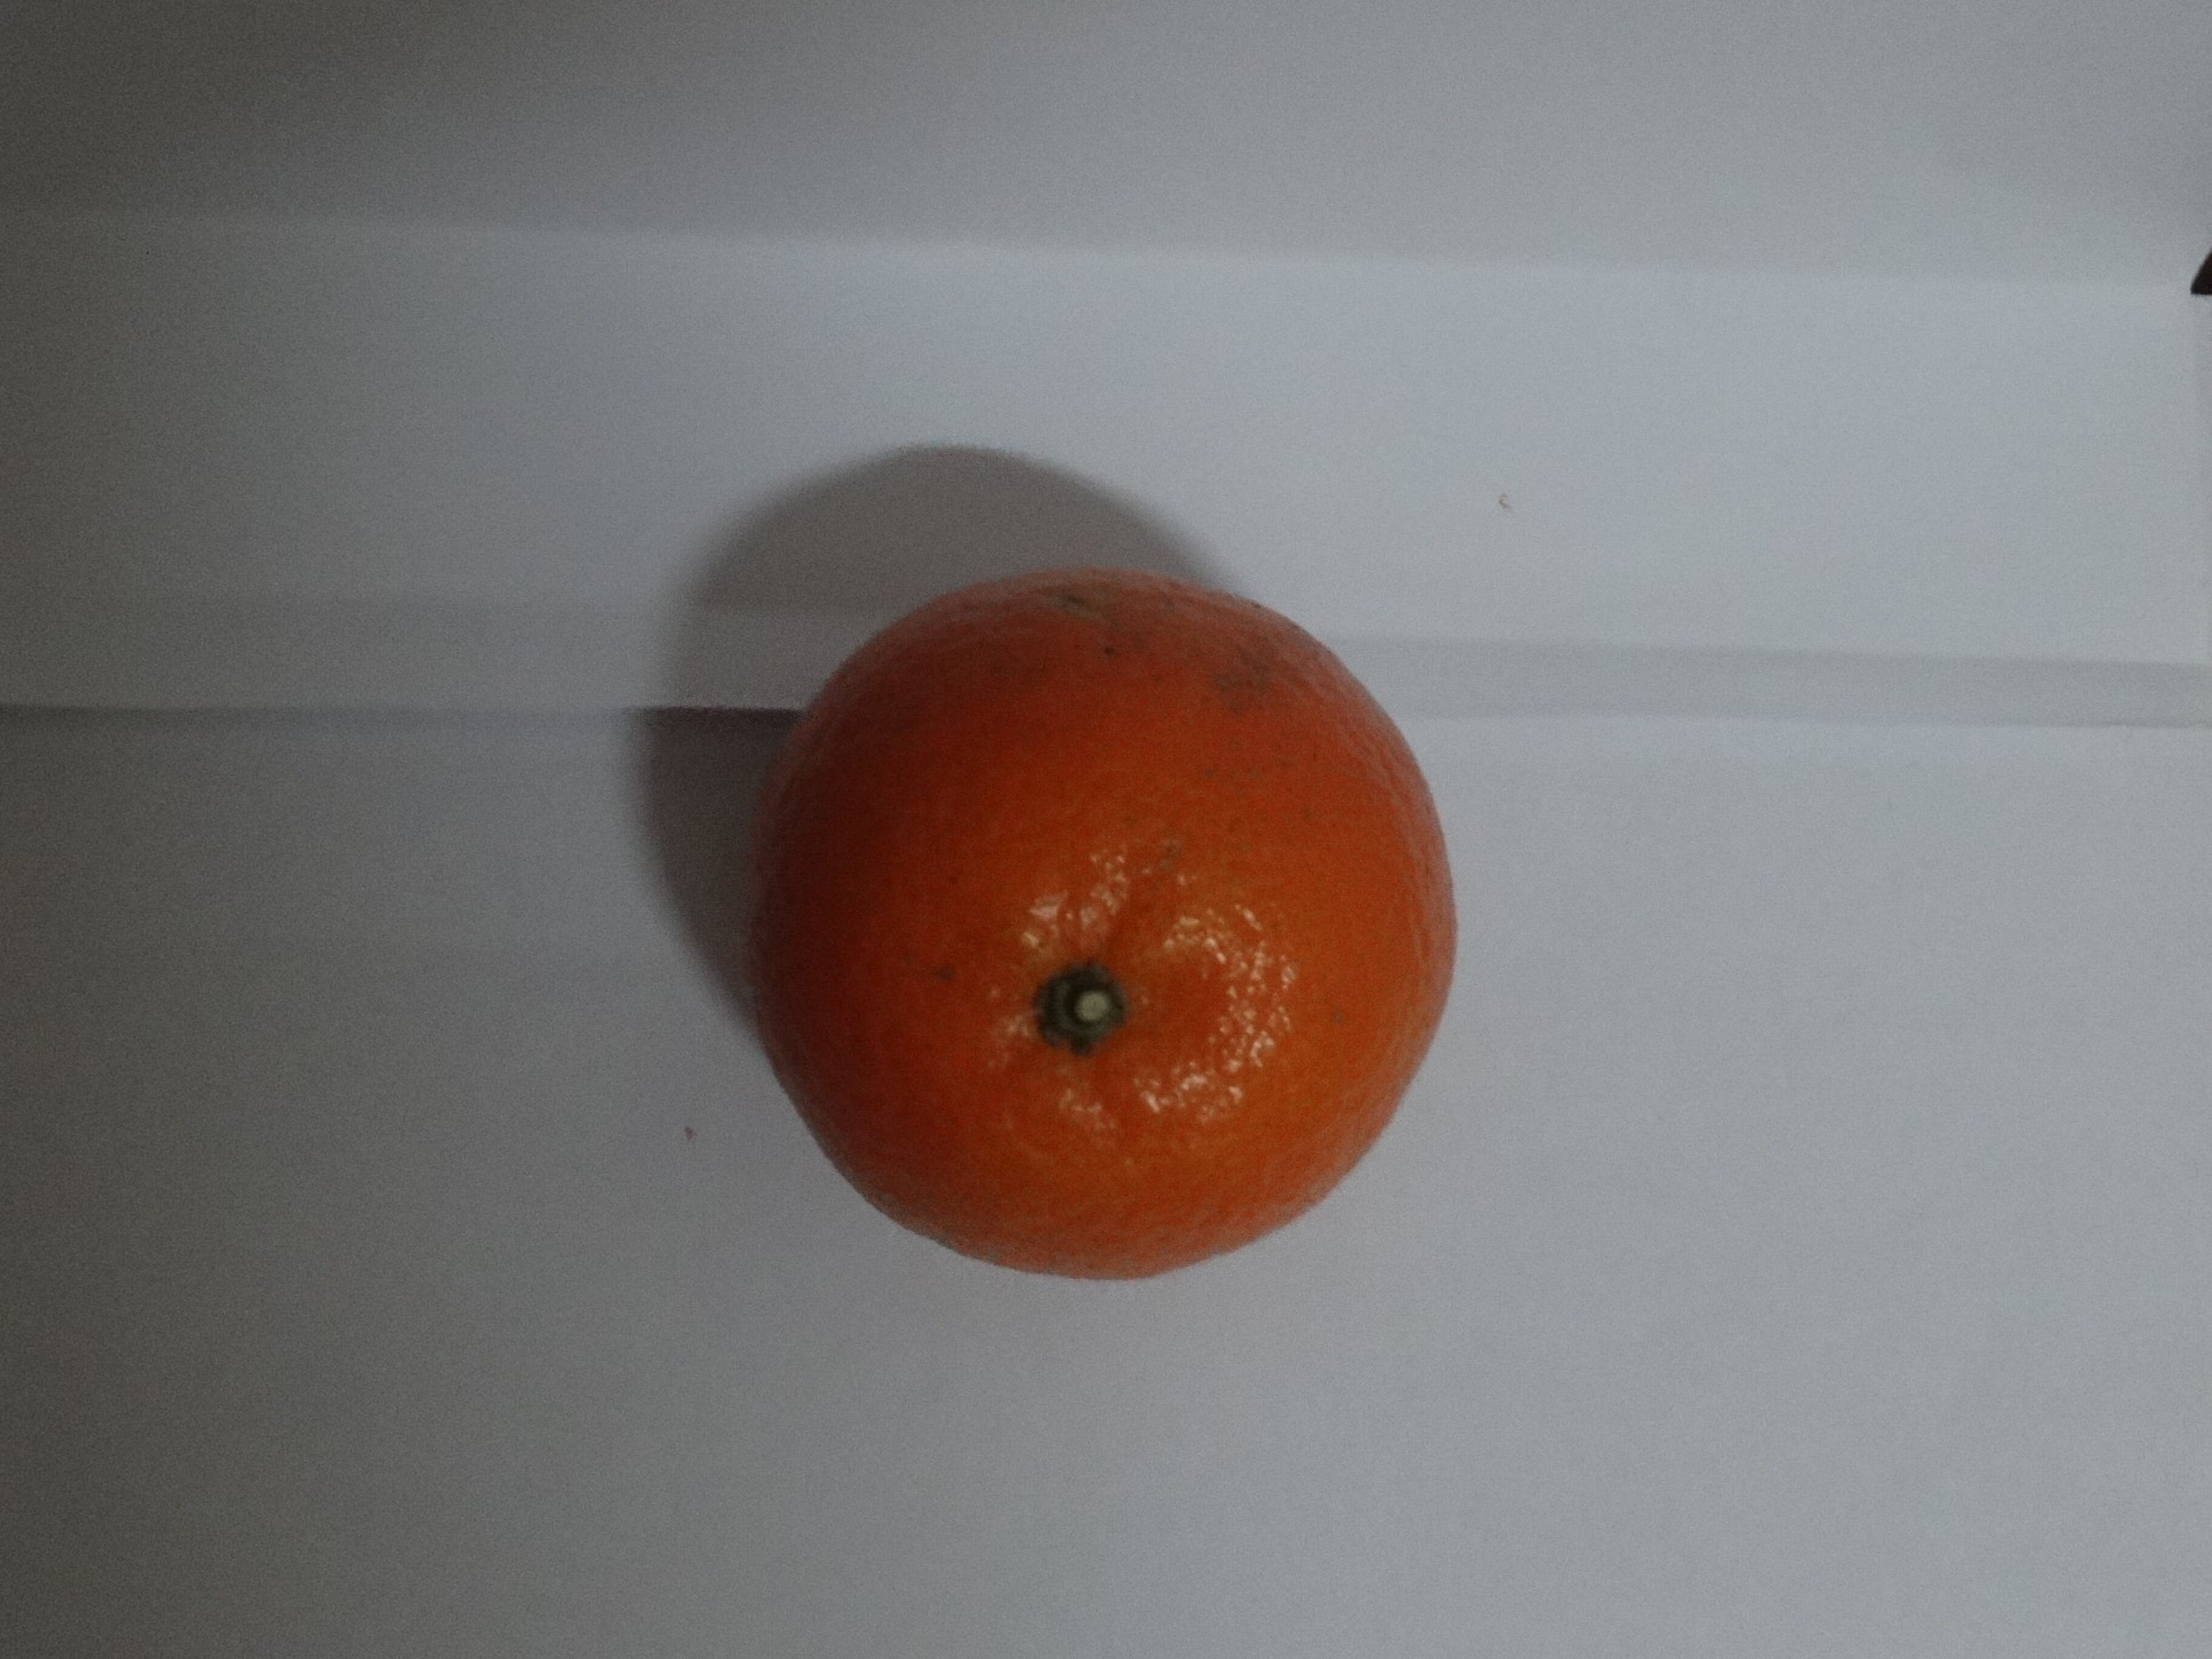
Citrus fruit variety: tankan